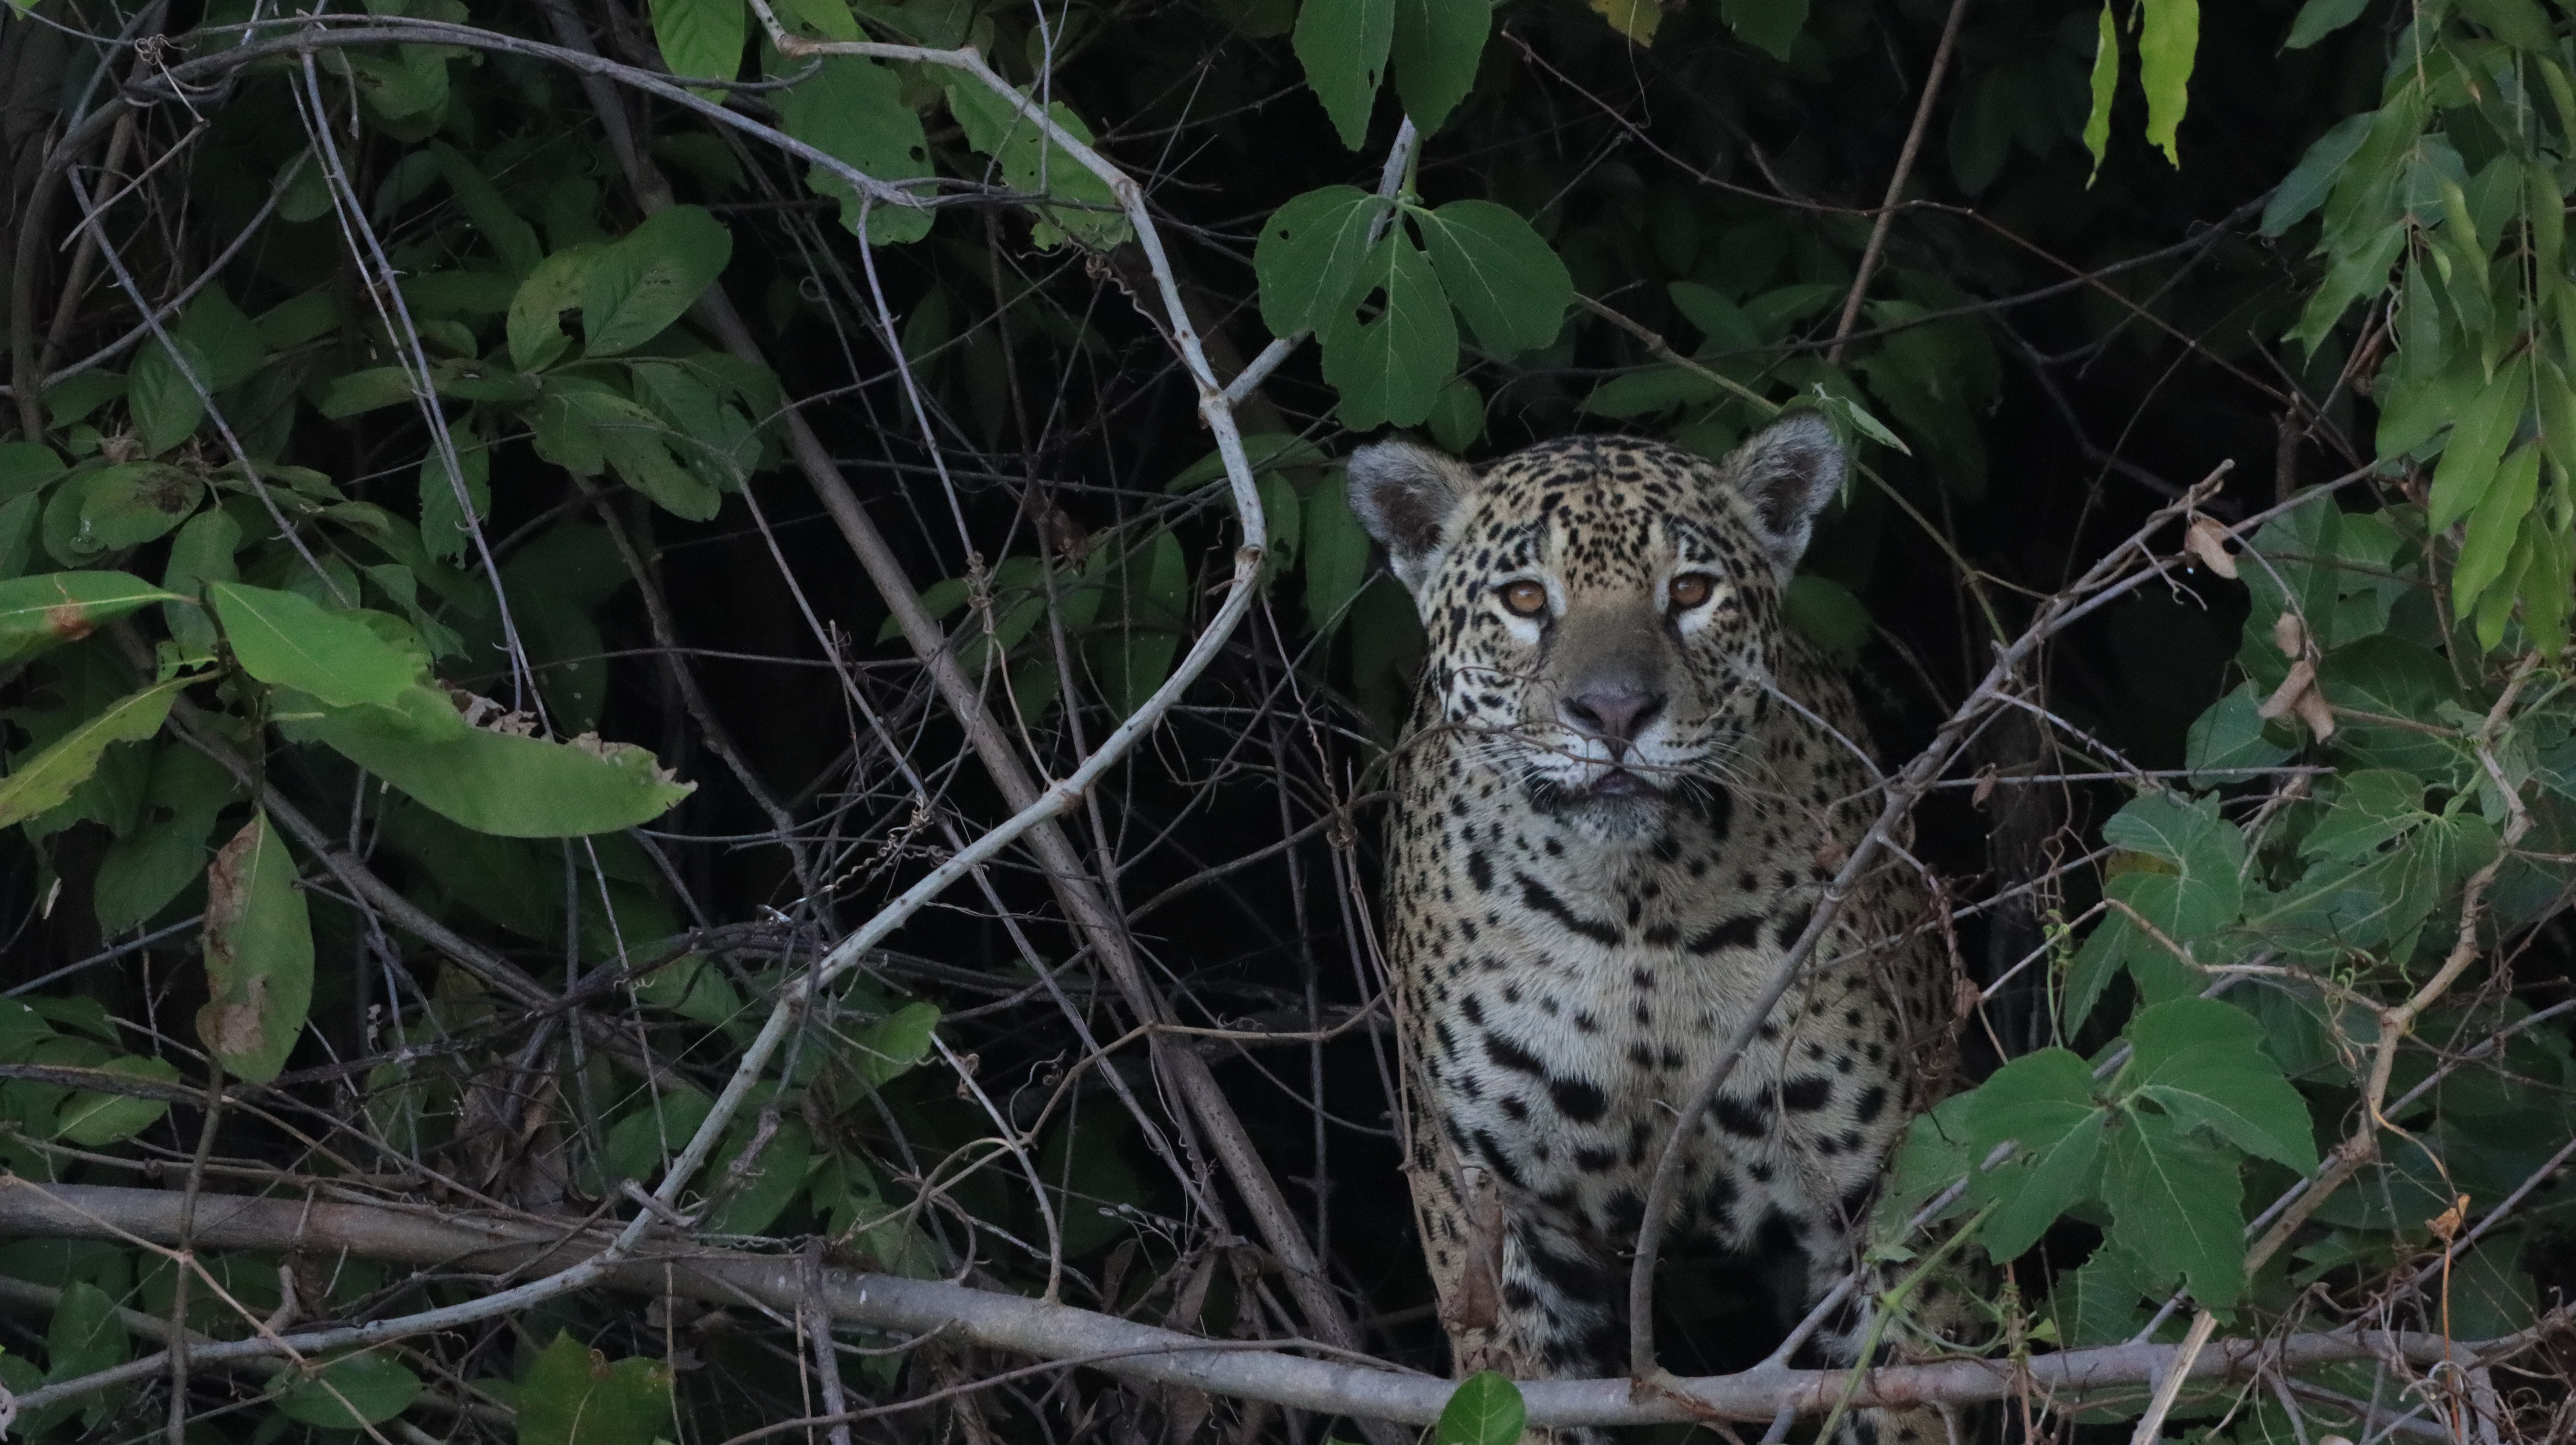
Jaguar: Marcela